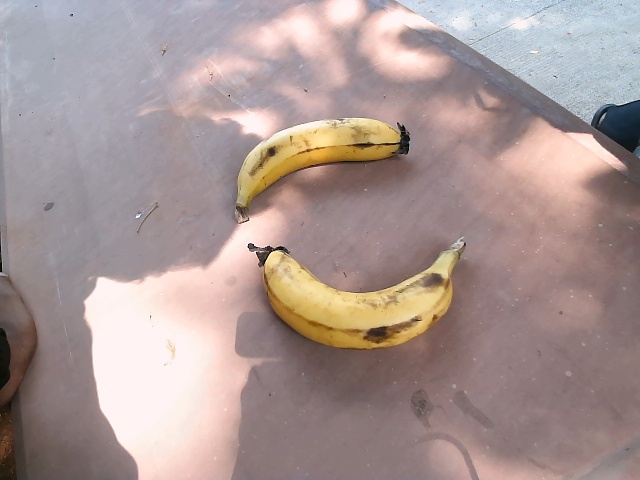
Label: Ripe_Banana